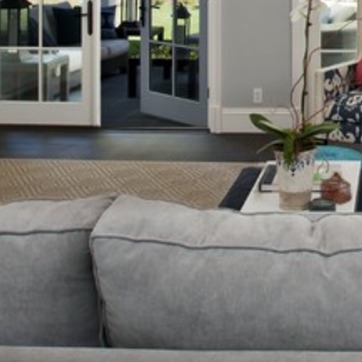
Material: carpet